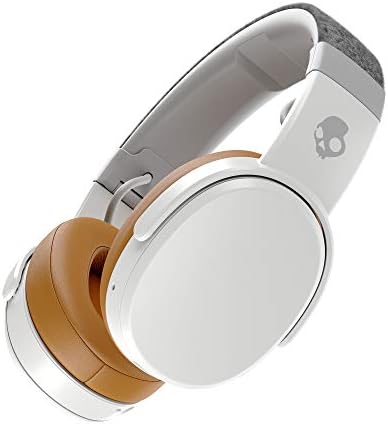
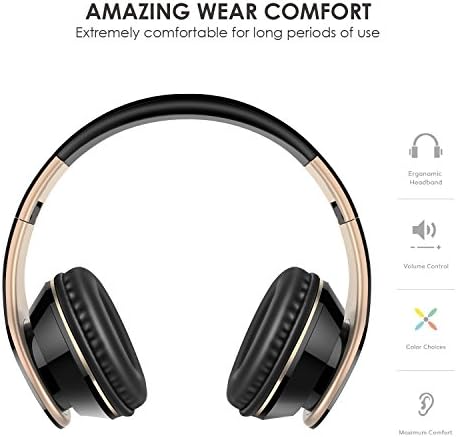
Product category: headphones
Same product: no